Mazhar Müfit Bey

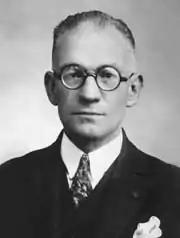

Mazhar Müfit Bey (1873, Denizli – 1948, Istanbul) was a Turkish civil servant and politician. In 1934 he assumed the surname Kansu.